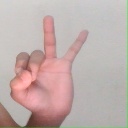
अक्षर: ण